Dictatorial Government of the Philippines

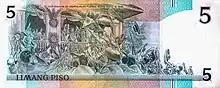
Independence Day at the Aguinaldo Shrine on the back of a 5 peso bill

On June 12, 1898, Aguinaldo proclaimed the independence of the Philippines at his house in Cavite El Viejo. Ambrosio Rianzares Bautista wrote the Philippine Declaration of Independence, and read this document in Spanish that day at Aguinaldo's house. On June 18, Aguinaldo issued a decree formally establishing his dictatorial government. On June 23, Aguinaldo issued another decree, this time replacing the dictatorial government with a revolutionary government (and naming himself as president).